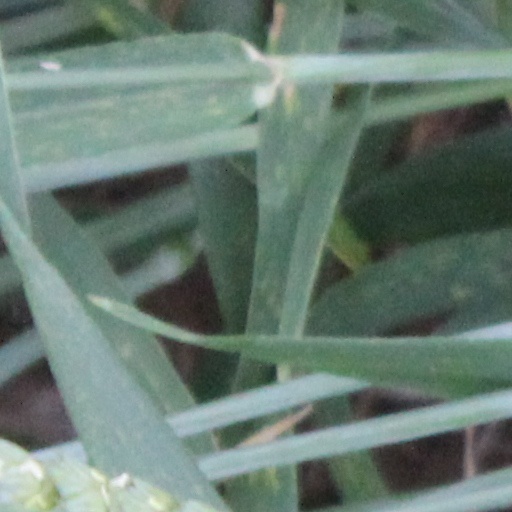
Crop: wheat